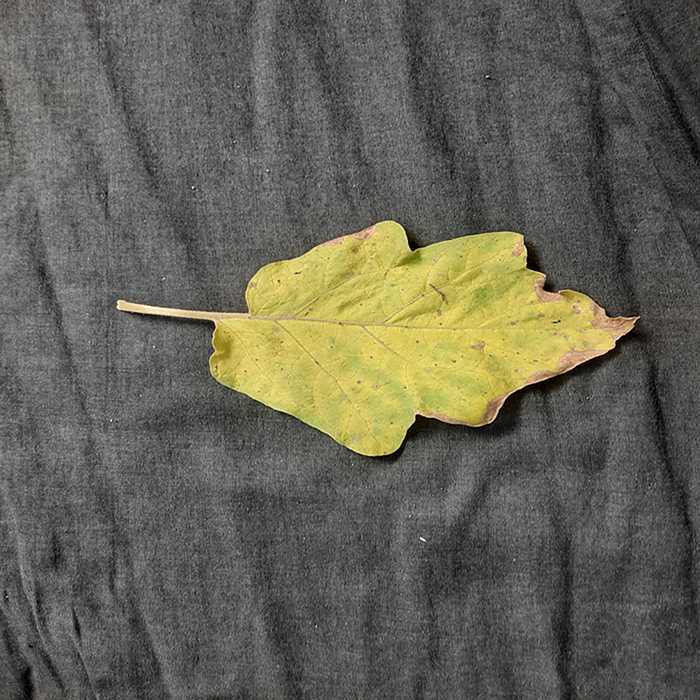
Plant: Eggplant
Label: Eggplant verticillium wilt